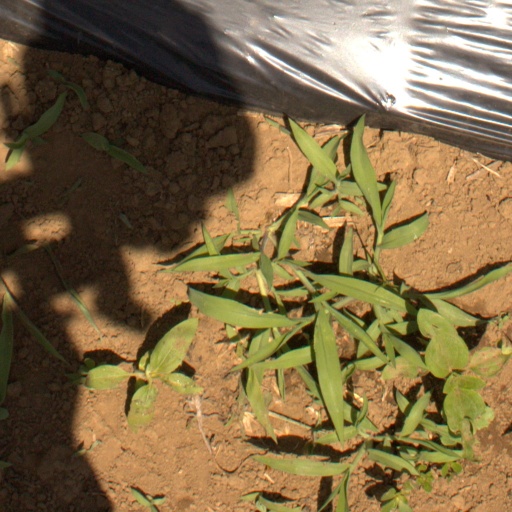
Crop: Jerusalem artichoke